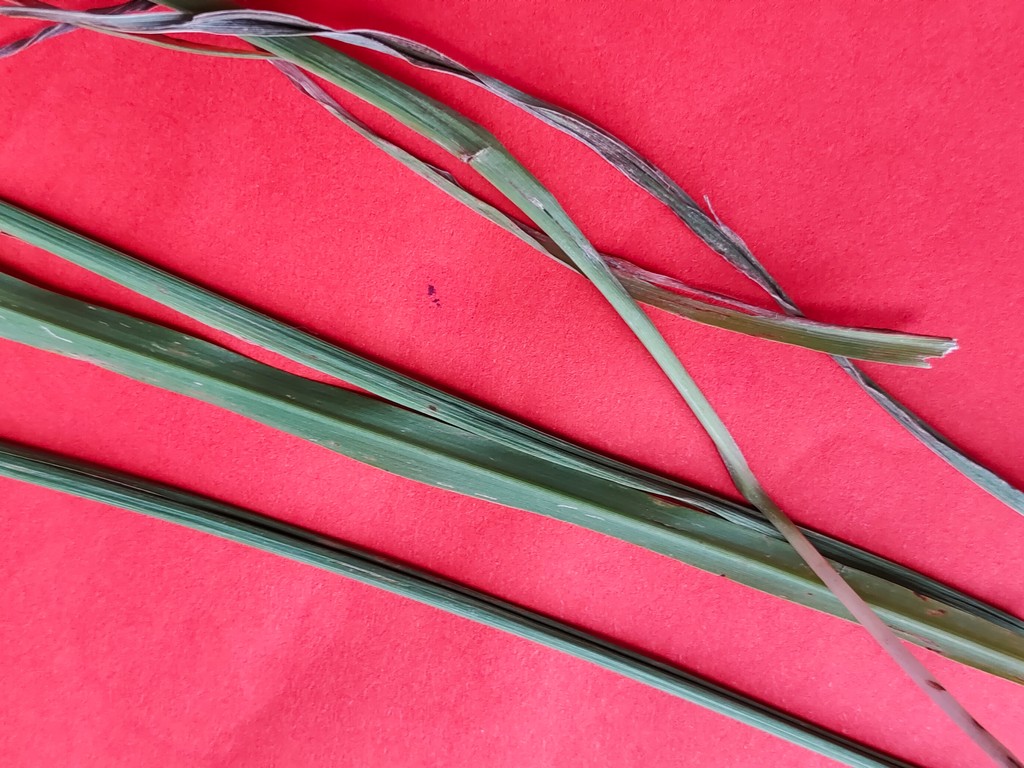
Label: Unhealthy